Afonso Pena

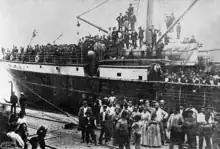

Afonso Pena sought to improve the state's economy by solving some of its most immediate issues; these included the loss of income in coffee exports due to the fact that, by being a landlocked state, Minas Gerais' production had to be exported through the port of Rio de Janeiro, which kept the tax revenues. To tackle this issue, Pena created a dry port in the municipality of Juiz de Fora, where most of the state's coffee production was located, and made an agreement with president Floriano Peixoto by which each coffee-producing state would keep its production's revenue, thus greatly reducing Minas Gerais' dependency on Rio de Janeiro.